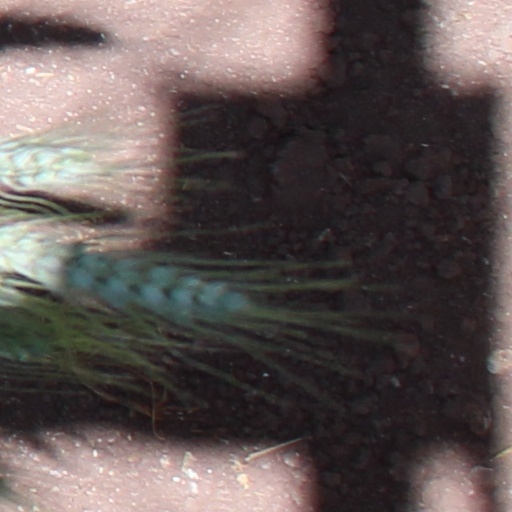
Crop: wheat